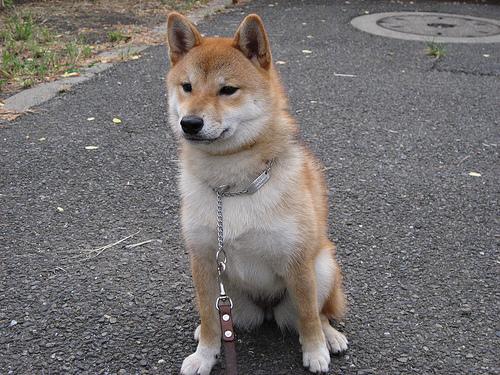
Breed: shiba inu